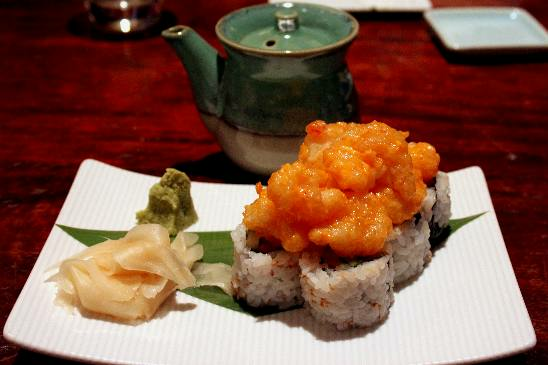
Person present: No